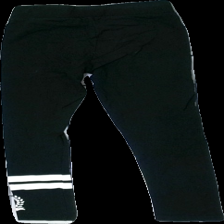
View: back
Type: Tights
Category: Children
Brand: Kappahl
Colors: Black, White
Material: 100% cotton
Pattern: Striped
Cut: Regular, Tight
Size: 140
Price range: 50-100
Recommended usage: Reuse
Description: Leggins from for kids from Kappahl, size 140. Good condition.